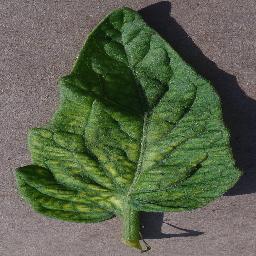
Label: Tomato___Tomato_Yellow_Leaf_Curl_Virus